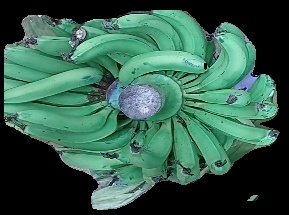
Variety: pachbale
Grade: grade3